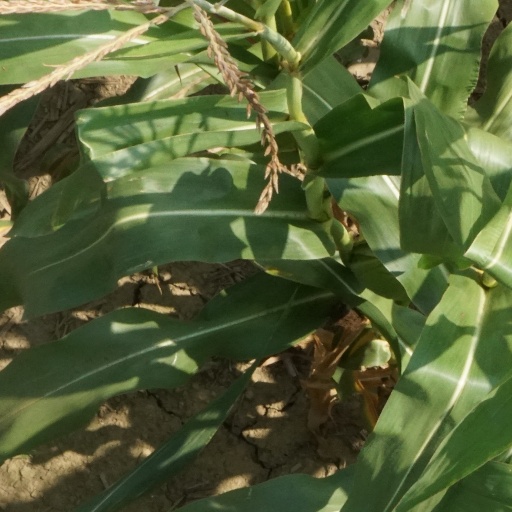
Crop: maize; corn